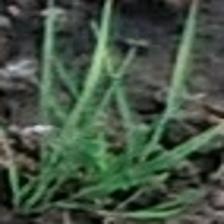
Label: clustered